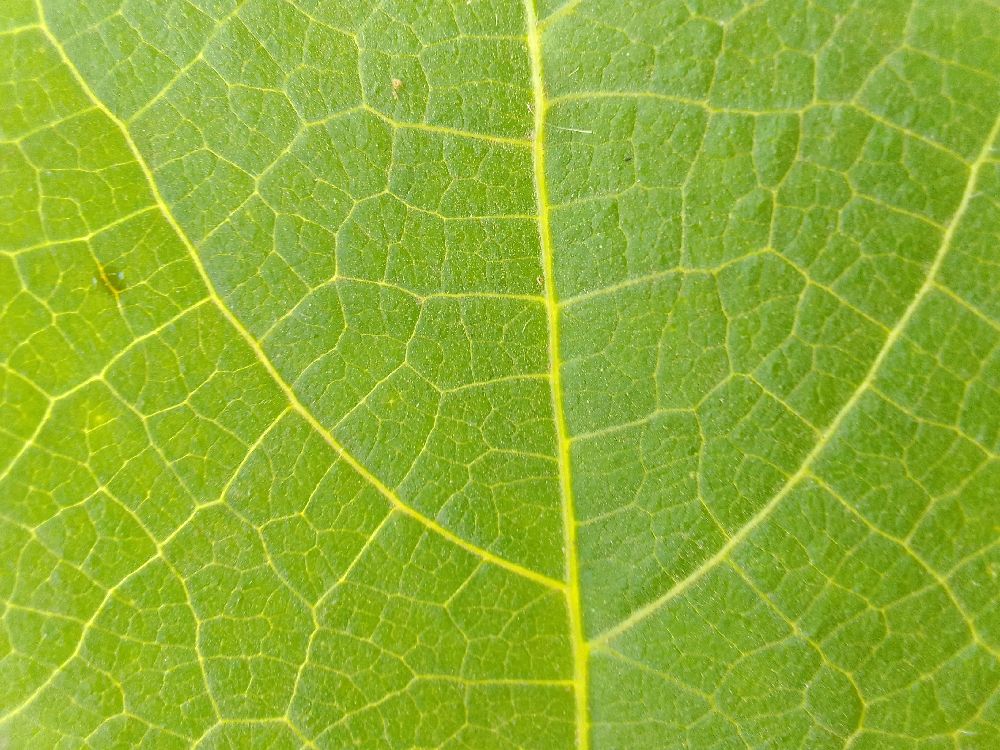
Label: healthy